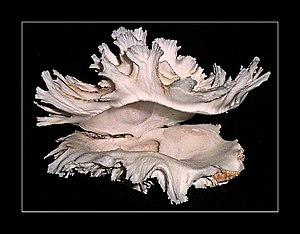
Chamidae est une famille de mollusques bivalves. Ces espèces ont typiquement une des deux valves de forme conique.
Les Vénéroïdes, ou ordre des Veneroida, sont un taxon de mollusques bivalves. L'ordre comprend quelques-uns des bivalves familiers, telles la palourde ou la moule zébrée.
Chama est un genre de mollusques bivalves de la famille des Chamidae.